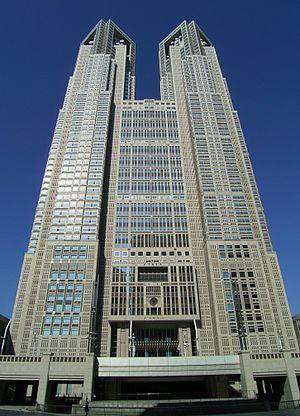
Tokyo [to.kjo], anciennement Edo, officiellement Métropole de Tokyo, est de facto la capitale actuelle du Japon. Elle est la plus peuplée des préfectures du Japon, avec plus de 13 831 421 habitants intra-muros en 2018 et 42 794 714 dans l'agglomération, et forme l'aire urbaine la plus peuplée au monde. Située sur la côte est de l'île principale de l'archipel japonais, Honshū, Tokyo est l'une des quarante-sept préfectures du Japon. Principal centre politique de l'archipel depuis le XVIIᵉ siècle, la ville accueille la plupart des institutions du pays : la résidence principale de l'empereur du Japon, du Premier ministre, le siège de la Diète, du Cabinet, les ministères qui le constituent ainsi que toutes les ambassades étrangères.